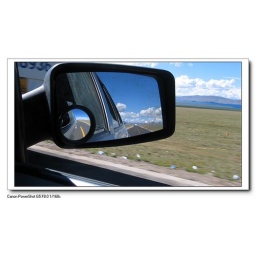
On the way to Namu Lake, the rearview mirror in the other rearview mirror. The sky in the other sky.